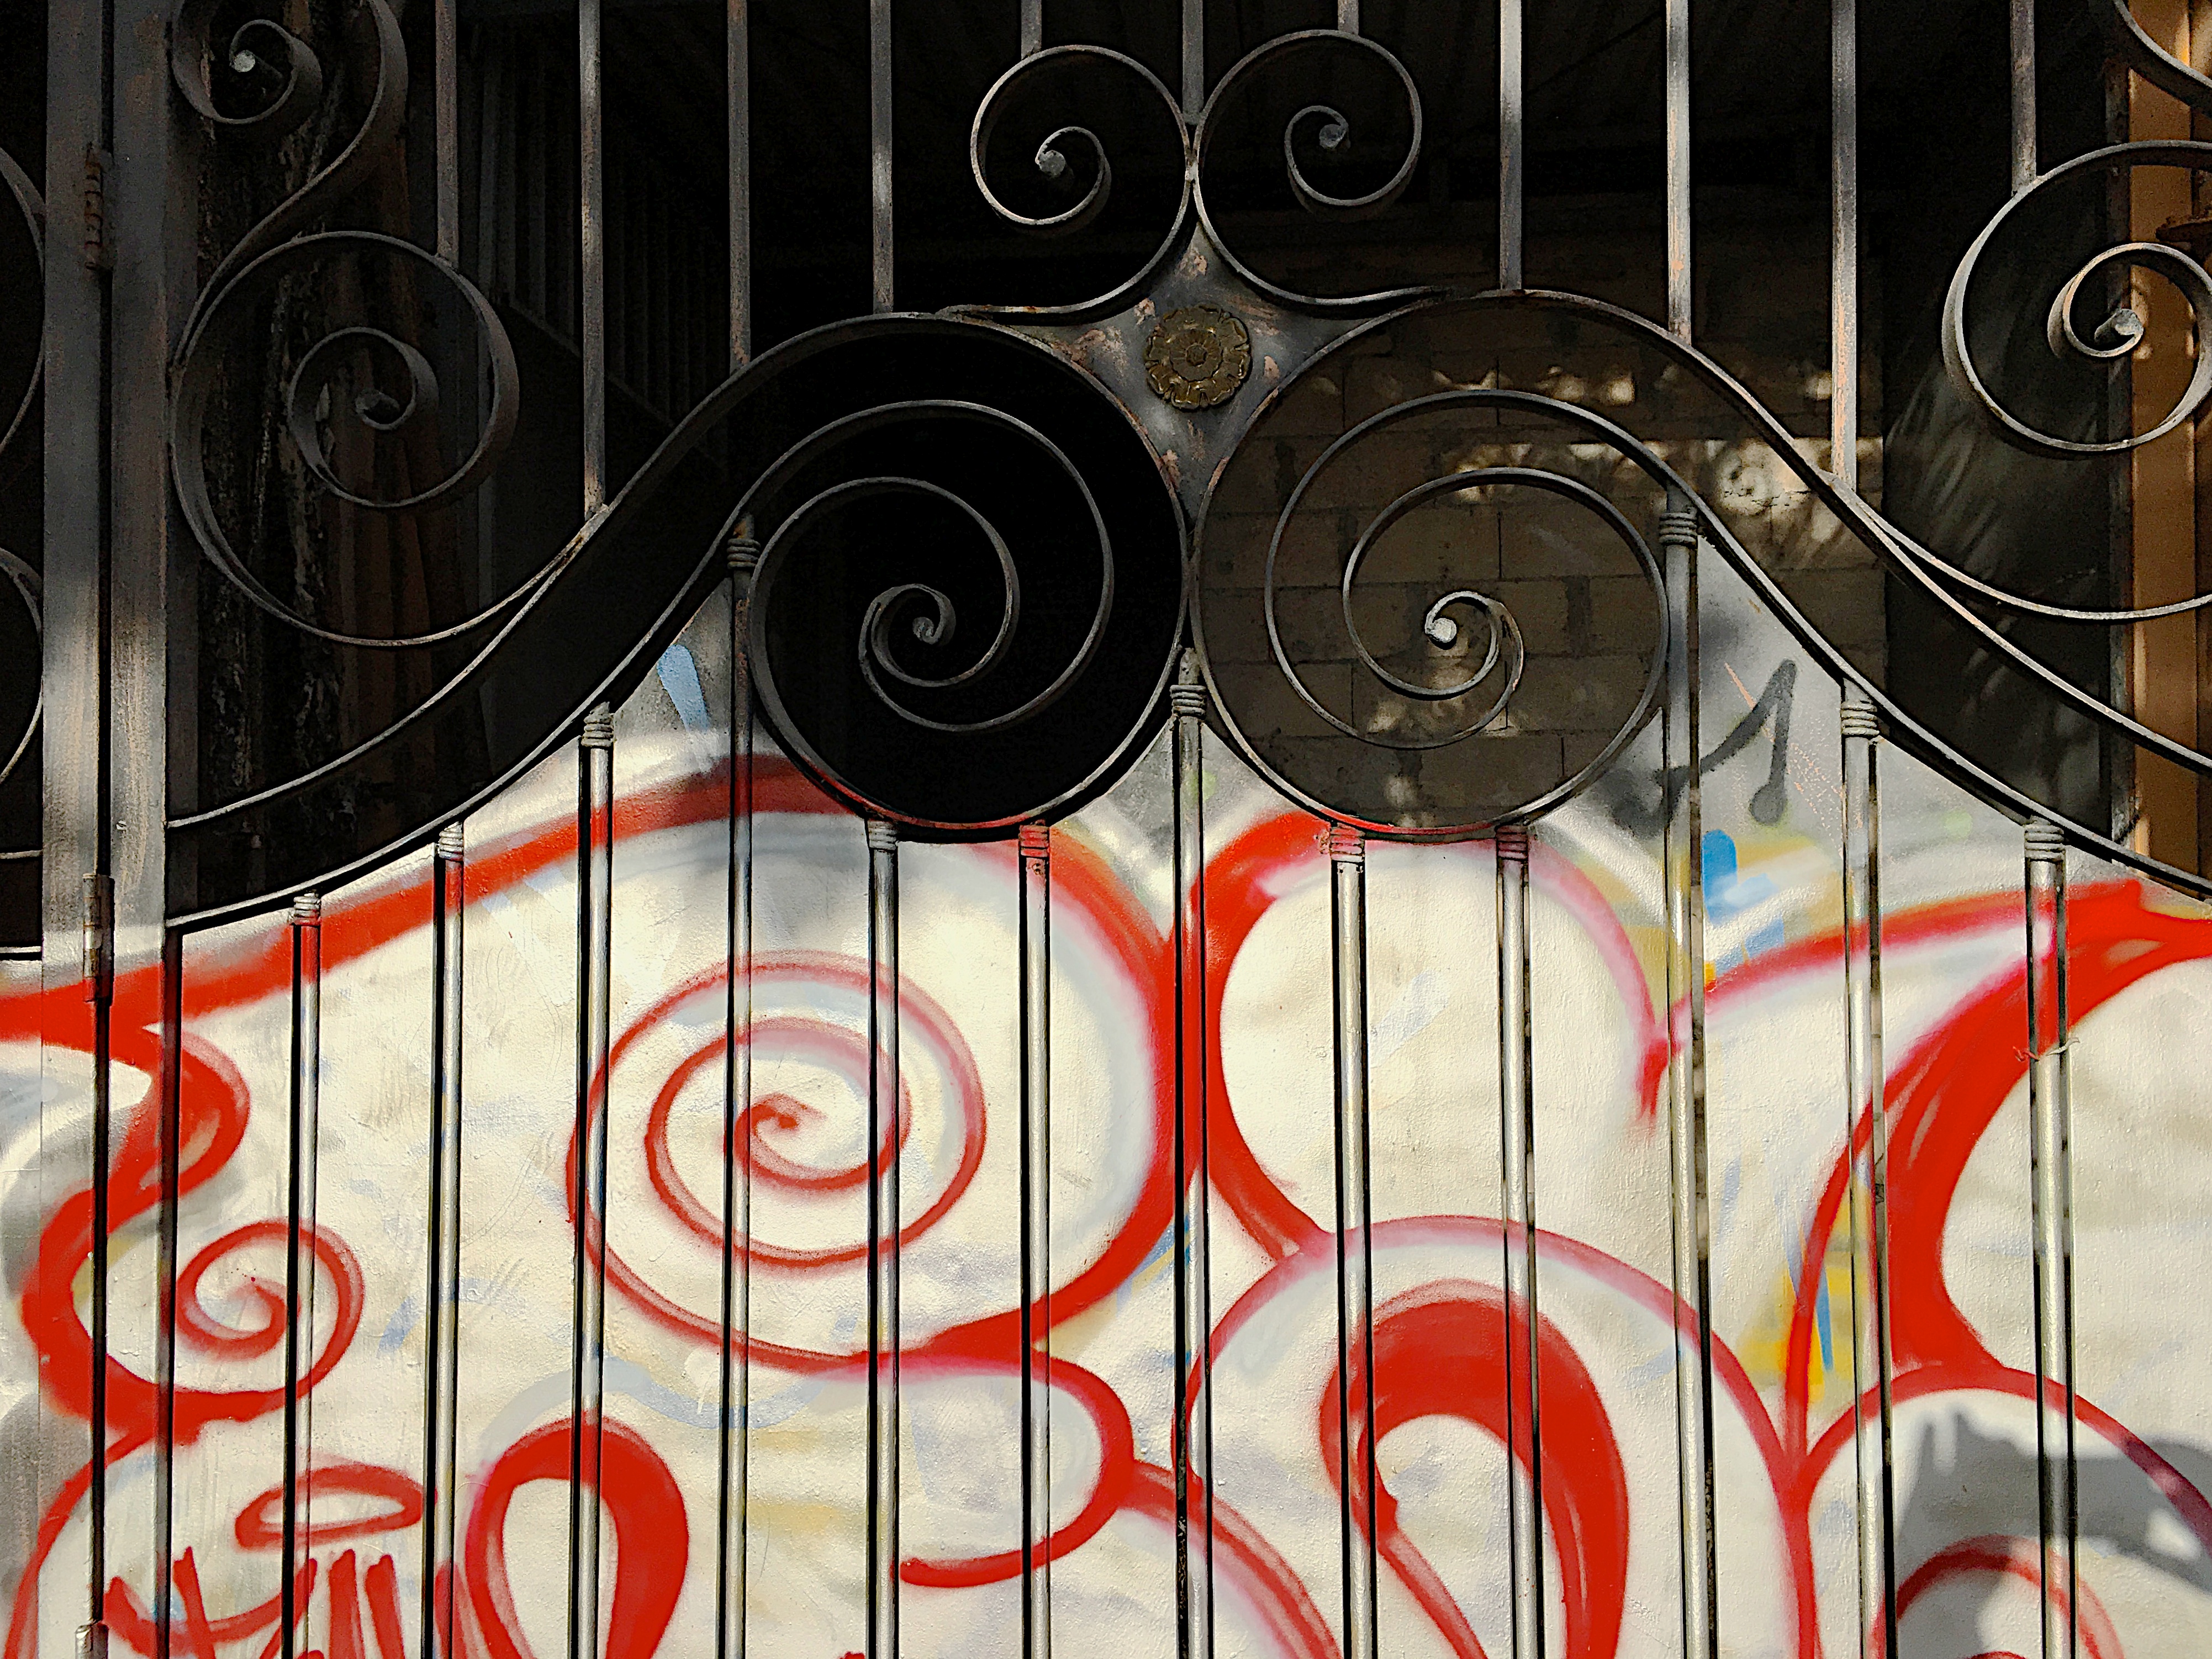
spiral, pattern, circle, font, art, design, streetart, 2016366, repetition, modern art